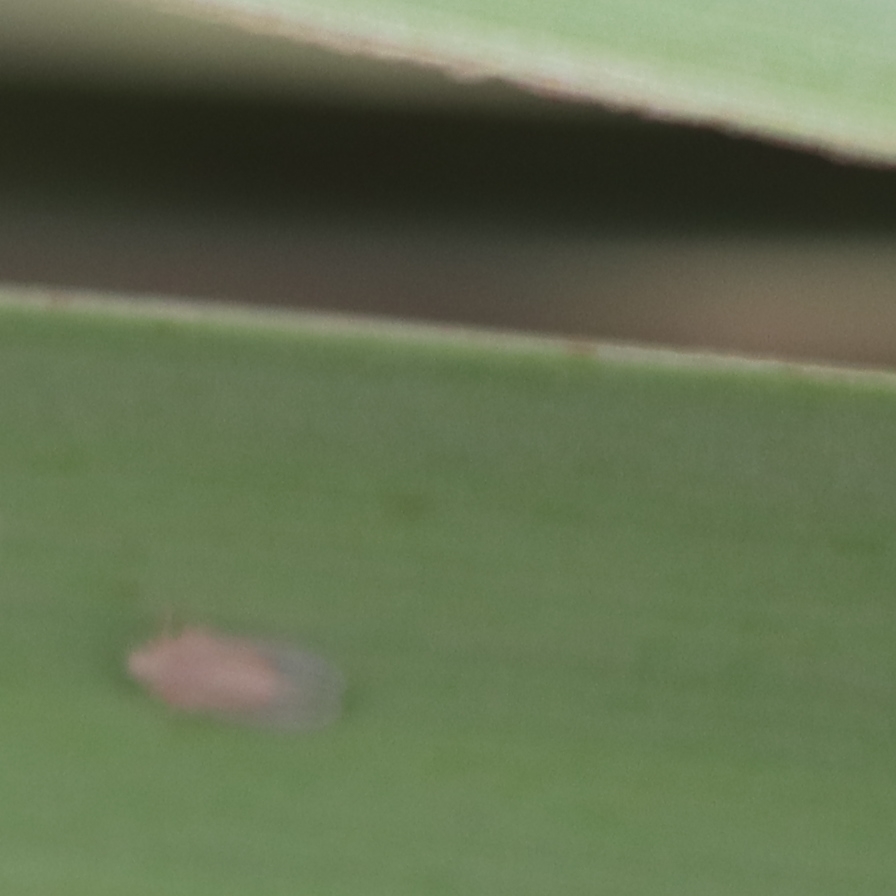
Label: Bug